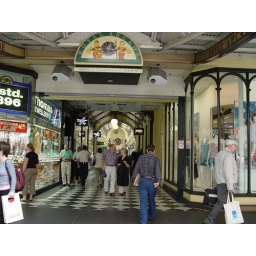
in Melbourne. The clock in the building is said to be haunted